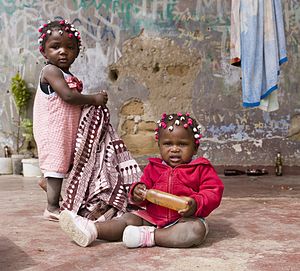
Namibe (provins)
To børn fra Namibe
Namibe er en provins i Angola. Provinsen hed tidligere Moçamedes. Den har et areal på 58.137 km² og en befolkning på omkring 60.000. Namibe er hovedbyen i provinsen.